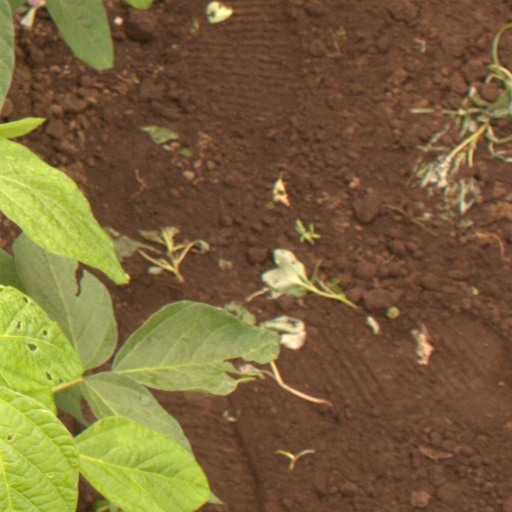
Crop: soybean